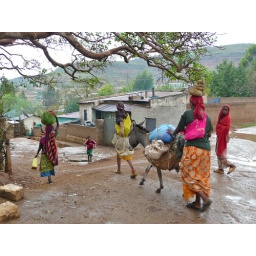
The colorful dress of Oromo women, in Harar, Ethiopia